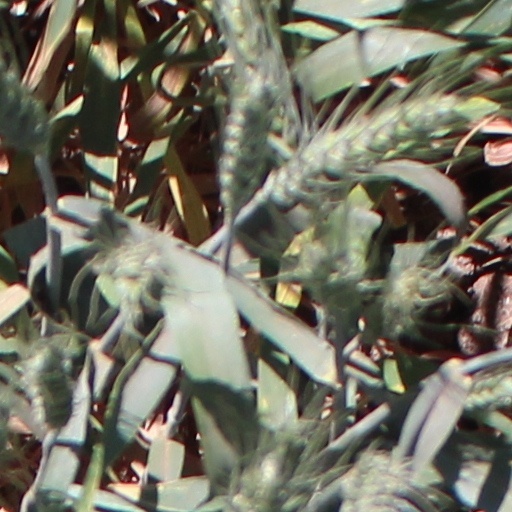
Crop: wheat